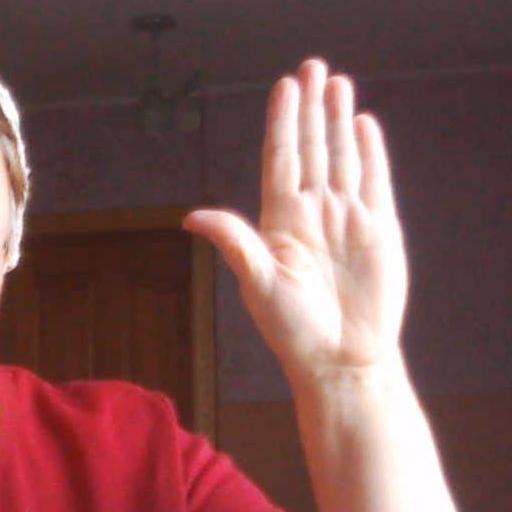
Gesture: stop